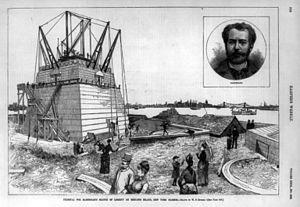
La Statue de la liberté c.1885
La Liberté éclairant le monde, ou simplement Liberté, plus connue sous le nom de statue de la Liberté, est l'un des monuments les plus célèbres des États-Unis. Cette statue monumentale est située à New York, sur la Liberty Island, au sud de Manhattan, à l'embouchure de l'Hudson et à proximité d'Ellis Island.